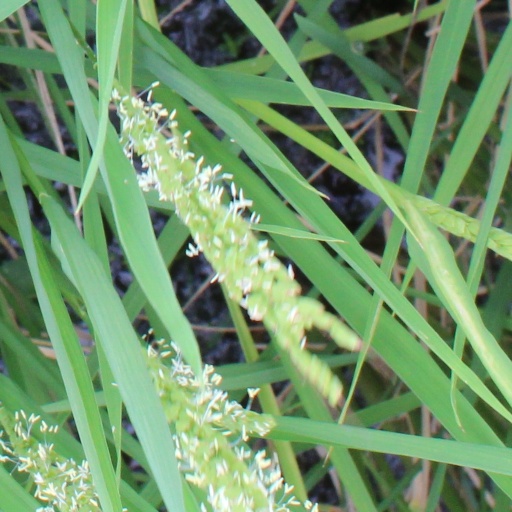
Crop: rice